Indian Singaporean cuisine

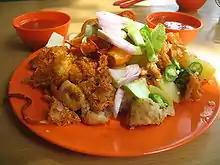
Indian rojak.

Indian Singaporean cuisine refers to food and beverages produced and consumed in Singapore that are derived, wholly or in part, from South Asian culinary traditions. The great variety of Singapore food includes Indian food, which tends to be Tamil cuisine and especially local Tamil Muslim cuisine, although North Indian food has become more visible recently. Indian dishes have become modified to different degrees, after years of contact with other Singapore cultures, and in response to locally available ingredients as well as changing local tastes.